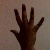
The image shows a hand gesture representing the number 5 in Indian Sign Language.